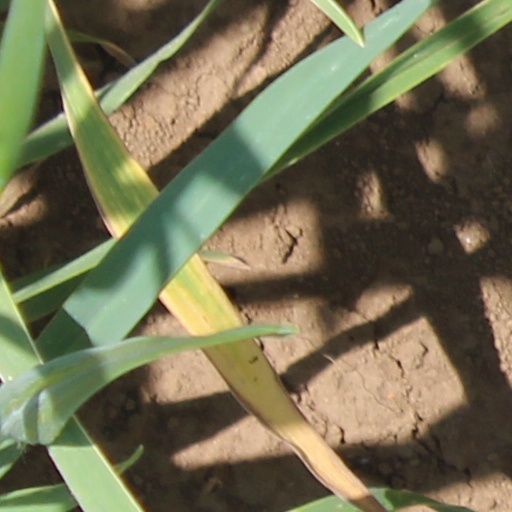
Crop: wheat